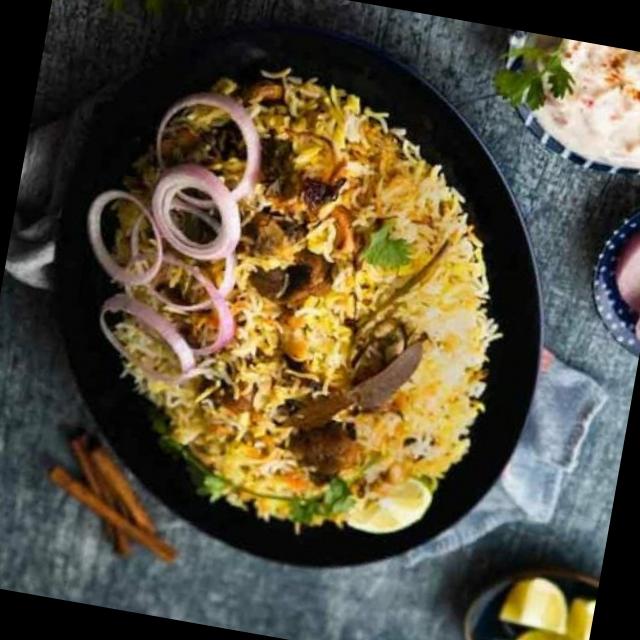
Dish: biryani